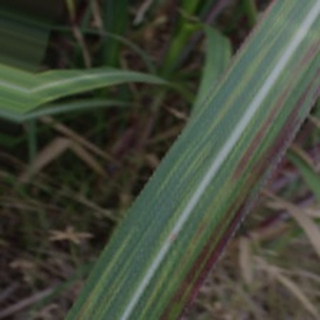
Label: sugarcane_bacterial_blight